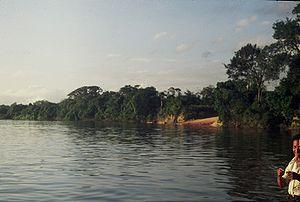
Le río Caura est un cours d'eau du Venezuela et un affluent de la rive droite de l'Orénoque long de 723 km.